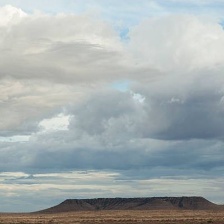
Cloud type: Stratus